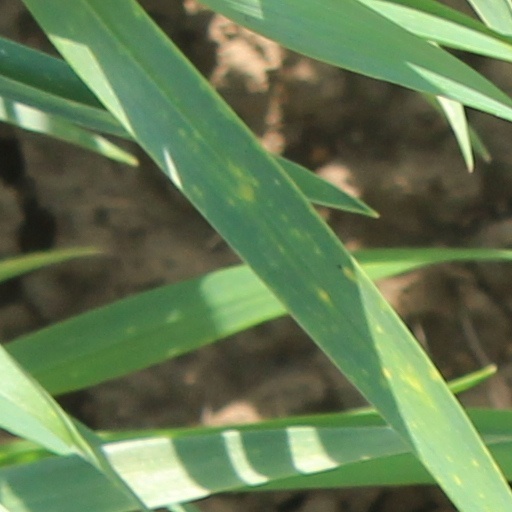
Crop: wheat